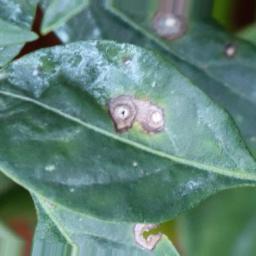
Label: cercospora